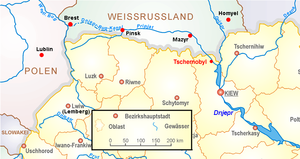
Le Canal d'Augustów est un canal navigable entre la Pologne en Voïvodie de Podlachie près d'Augustów et l'oblast de Grodno en Biélorussie qui relie le fleuve Vistule et le Niémen, en passant par les rivières Biebrza, Netta et Czarna Hancza. Au nord du canal s'étend la région de Mazurie.
La canal Dniepr-Bug est un cours d'eau artificiel de Biélorussie, qui relie le Dniepr au Boug occidental. Long de 196 km, entre Brest et Pinsk, il permet la navigation entre la mer Baltique et la mer Noire.